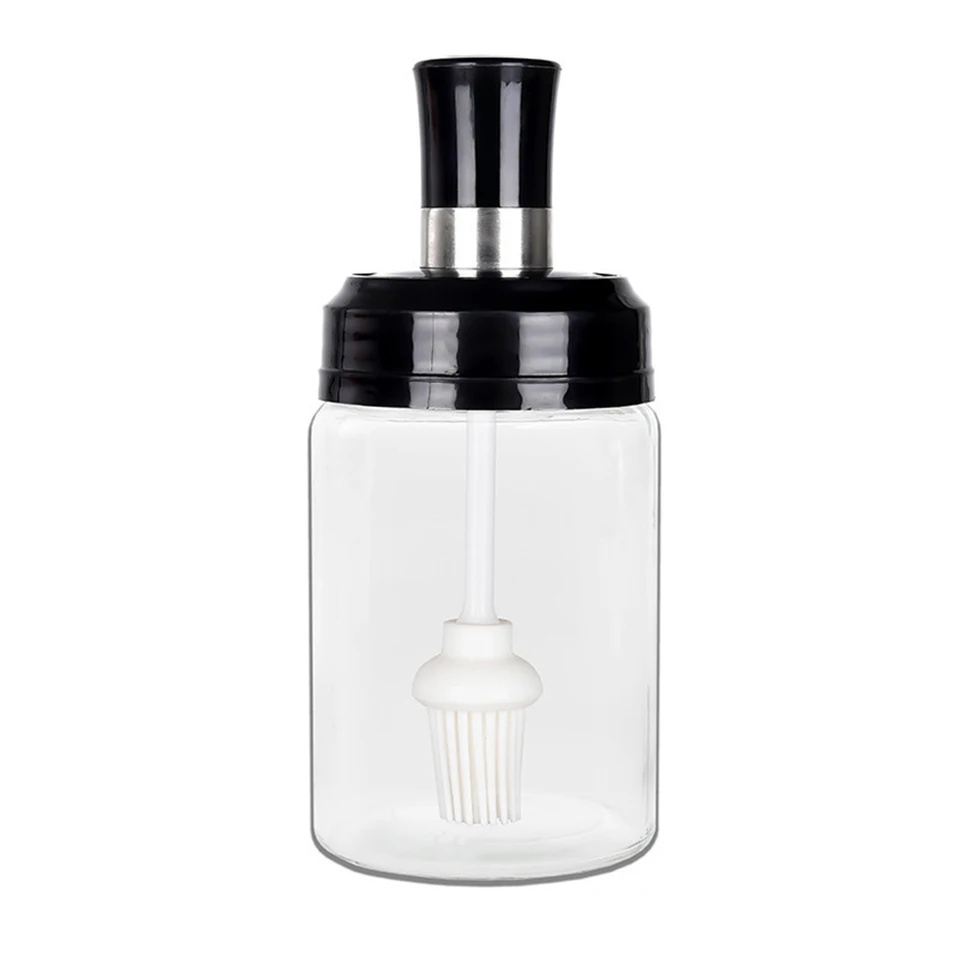
250ml storage bottle with brush
About the item A 250ml storage bottle with brush is a convenient container equipped with an integrated brush for easy application and storage of liquids such as sauces, oils, or cleaning solutions.
Brand: Zoromy
Category: Home & Garden > Kitchen & Dining > Kitchen Tools & Utensils > Basters